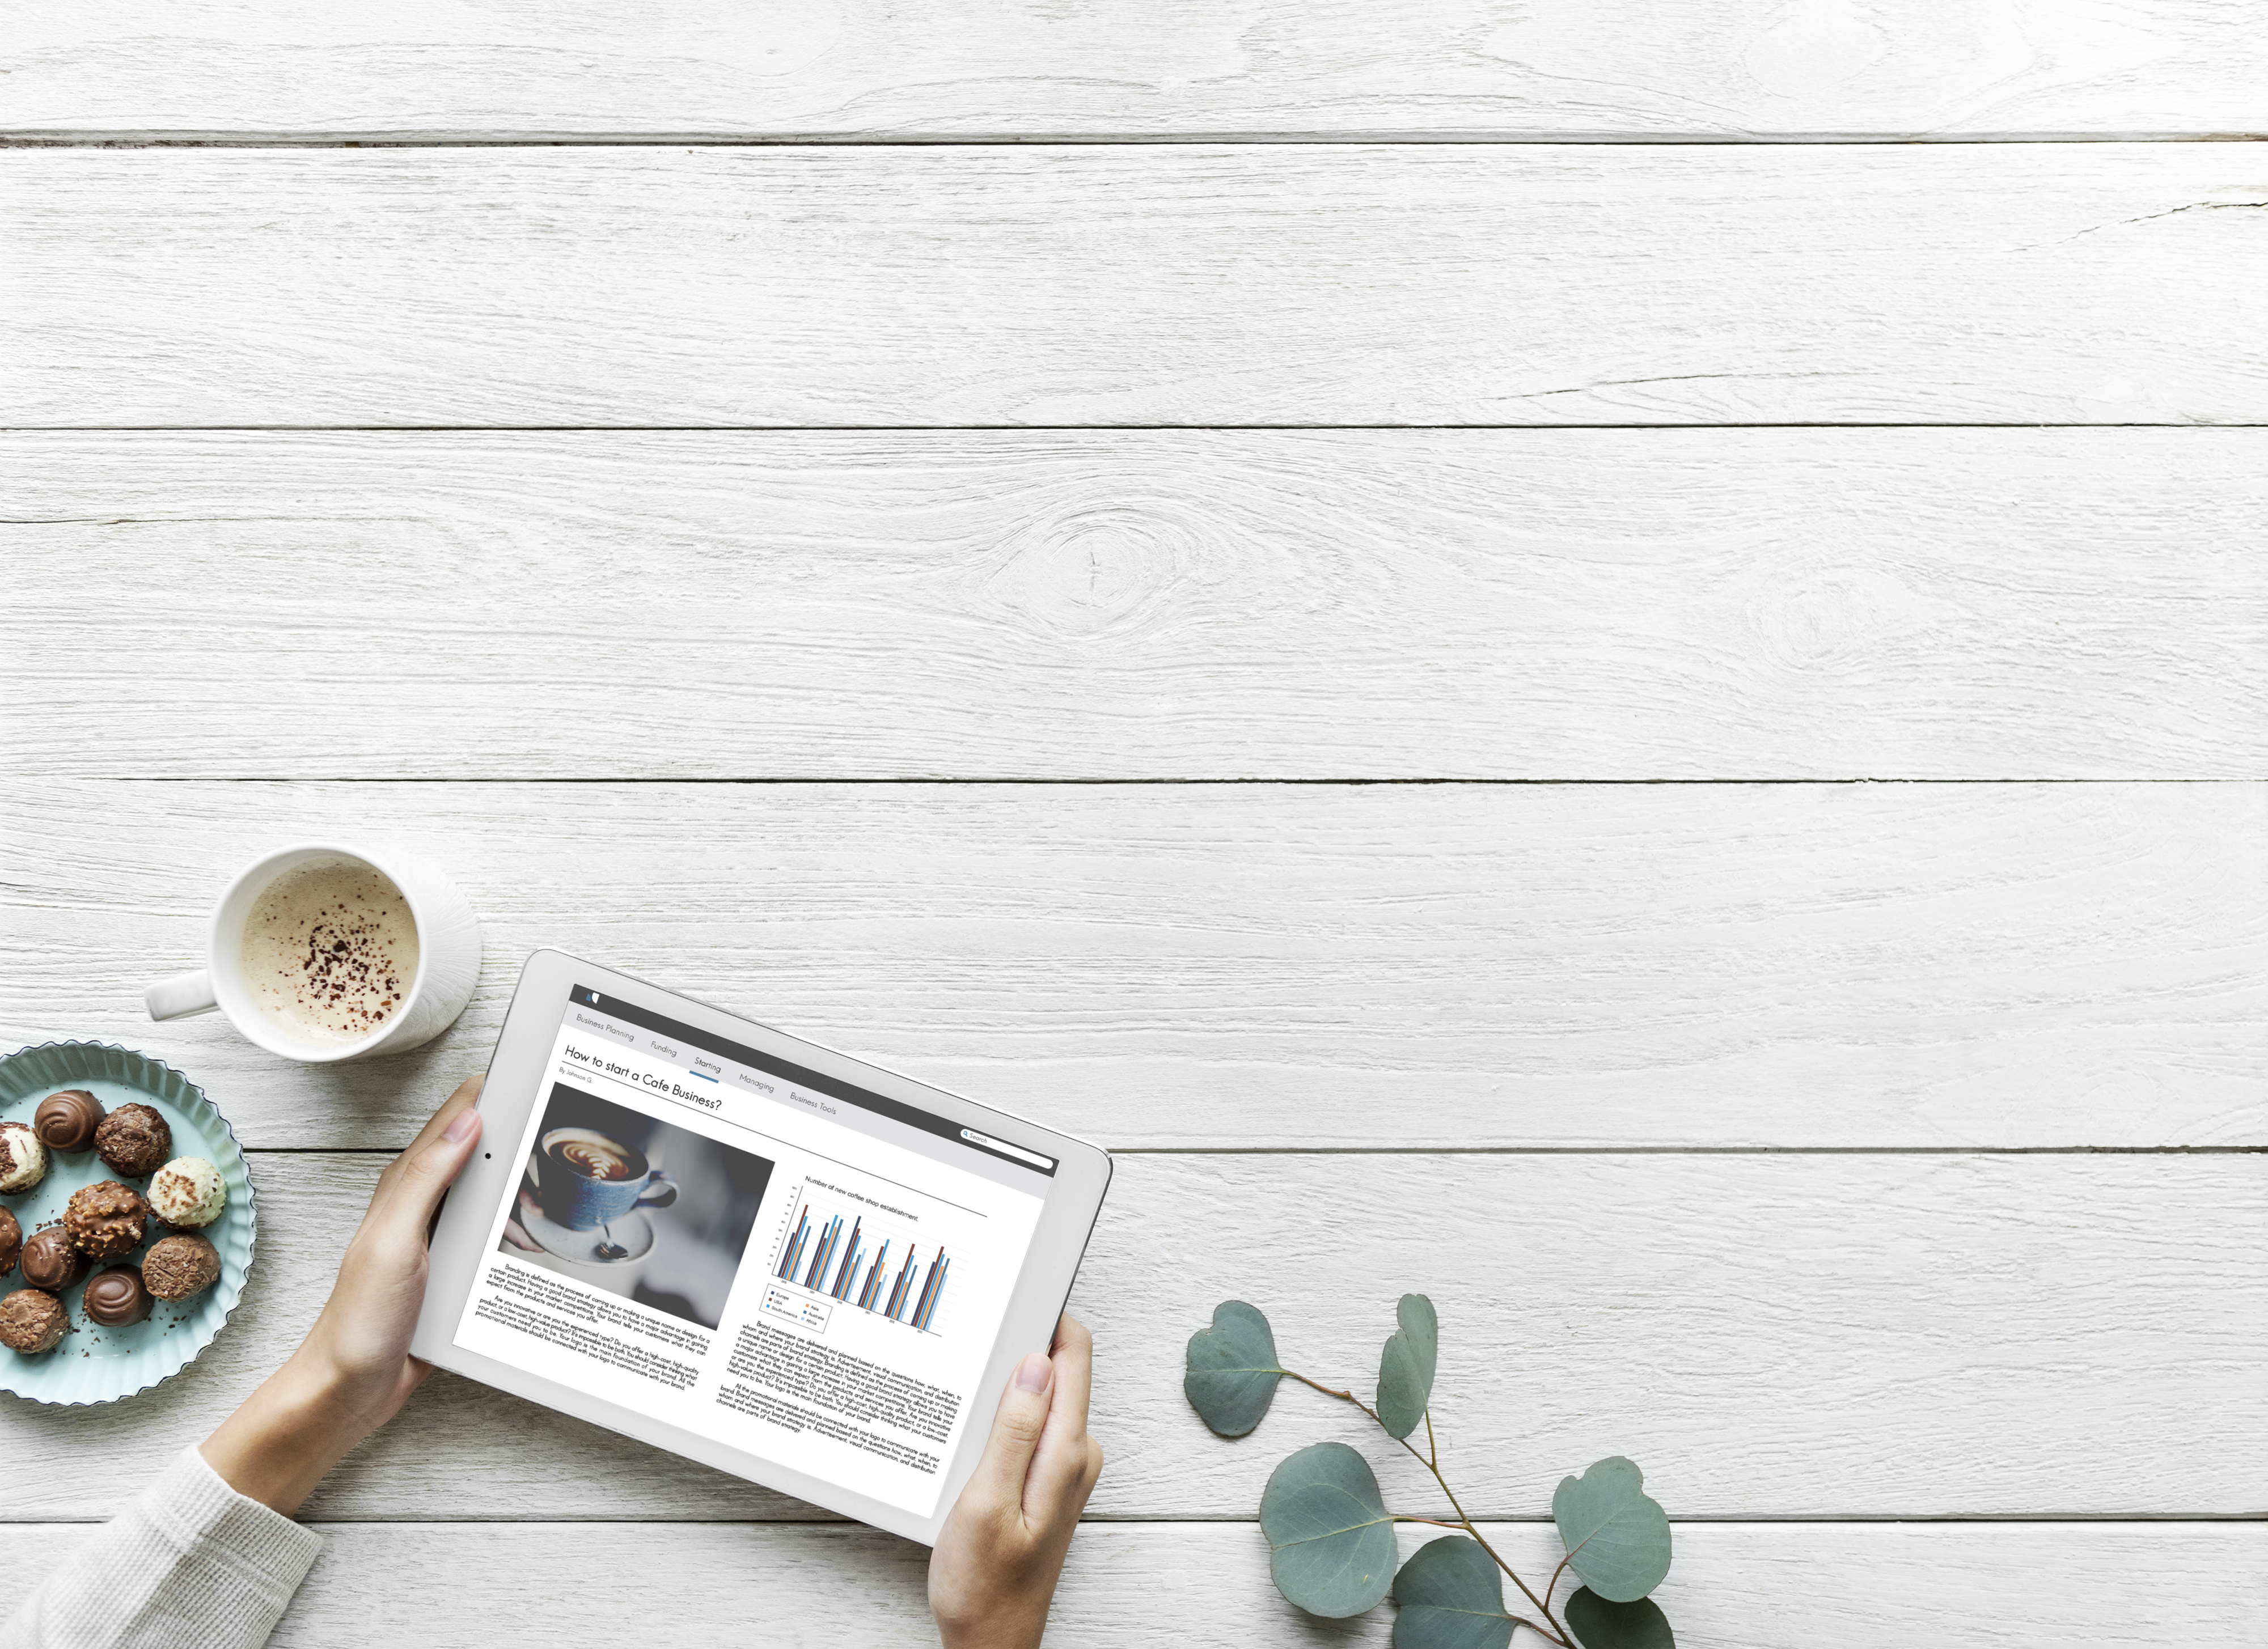
america, american, application, care, caucasian, clinic, computer, data, detail, digital device, doctor, english, european, filling, flat lay, flatlay, form, german, hand, hands, health, healthcare, healthy, hospital, illness, information, laptop, life insurance, medical, medical care, medication, mobile phone, notebook, nurse, paper, pen, person, floor, flooring, wood, table, tile